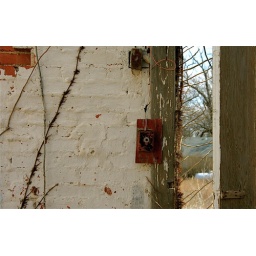
Make-do door frame and a weathered red siren button complete this shell of a fire station in Miller, Kansas.